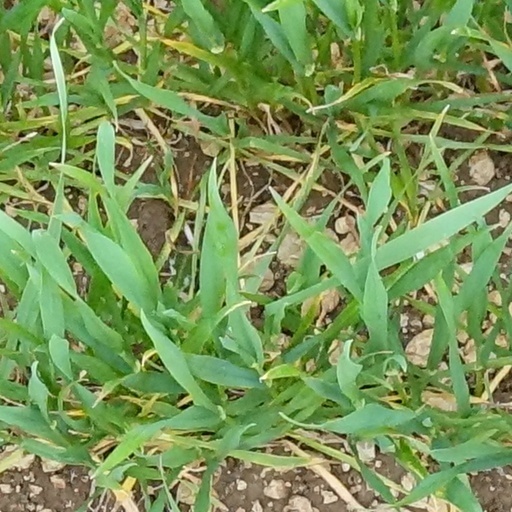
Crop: wheat